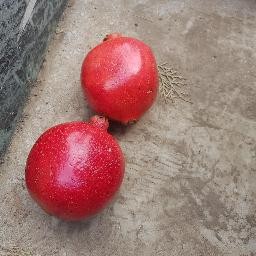
Fruit: Pomegranate
Quality: Good